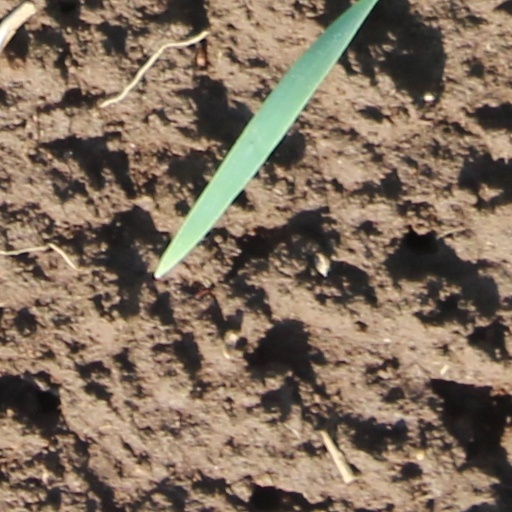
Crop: wheat